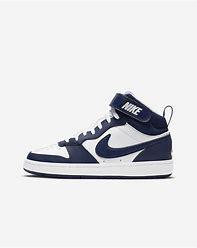
Brand: Nike
Model: Court Borough 2